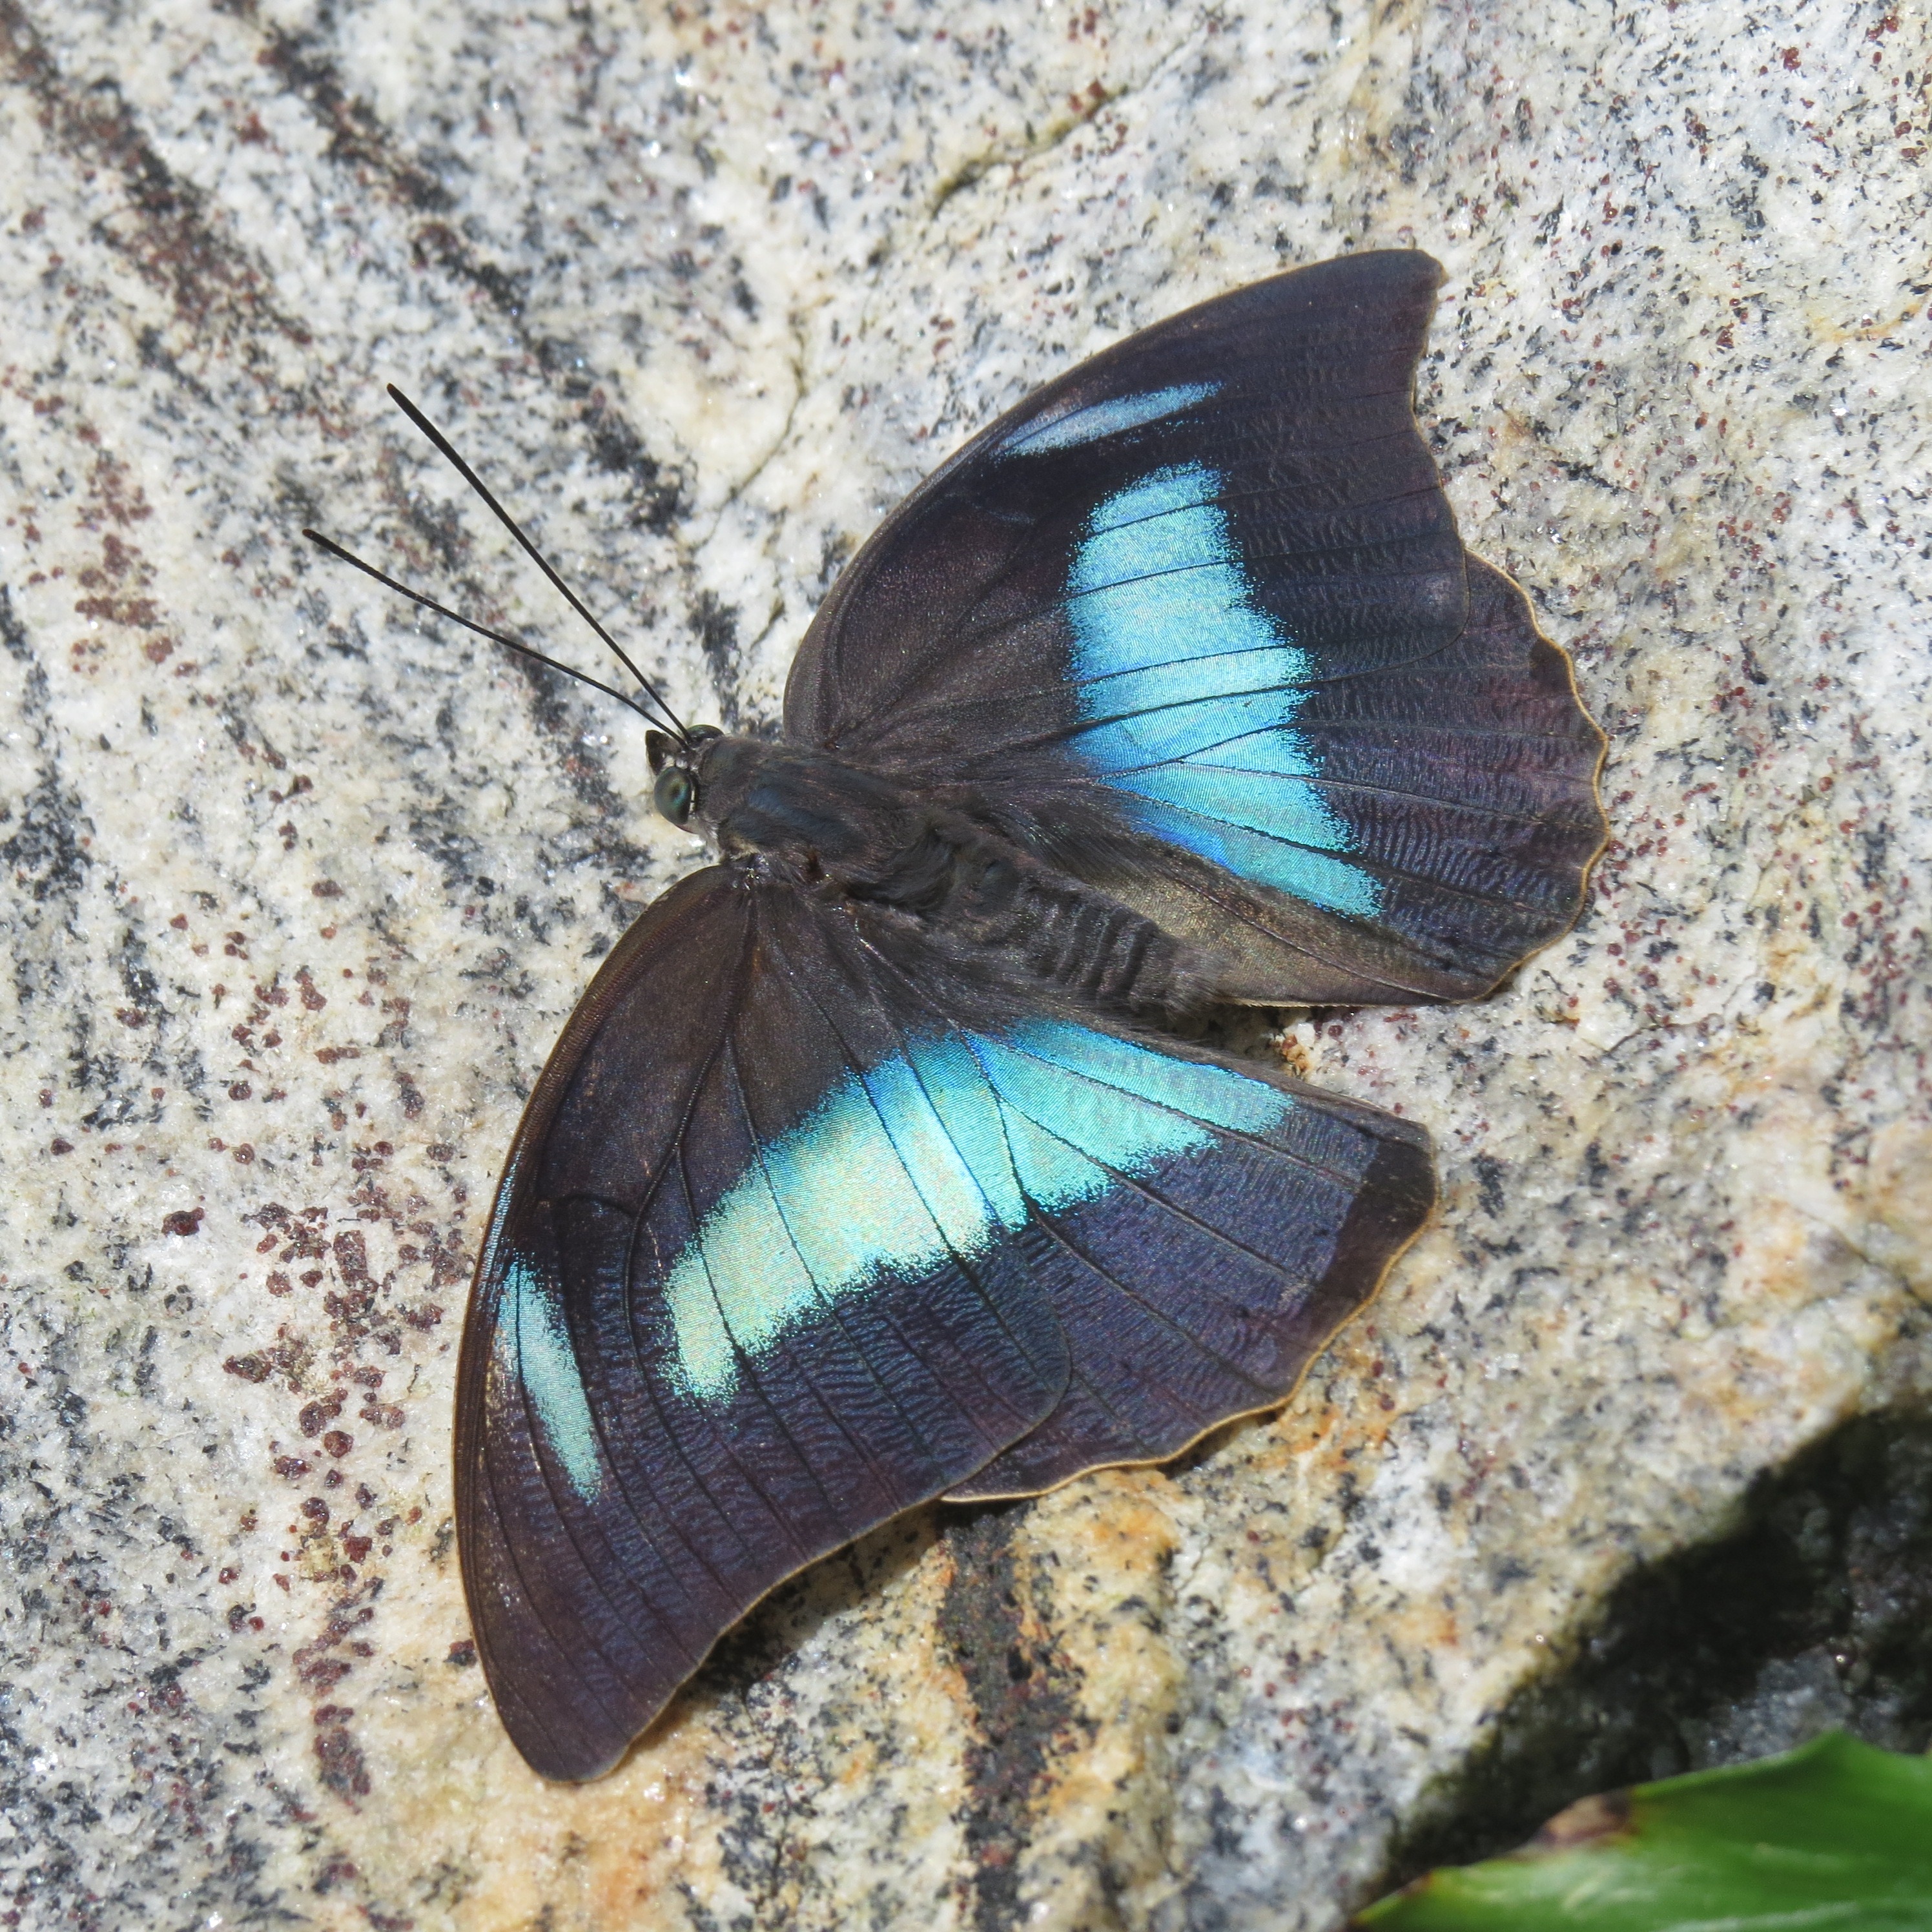
wing, leaf, tropical, insect, blue, butterfly, fauna, invertebrate, exotic, arthropod, flying insect, pollinator, blue morpho, moths and butterflies, morph butterfly